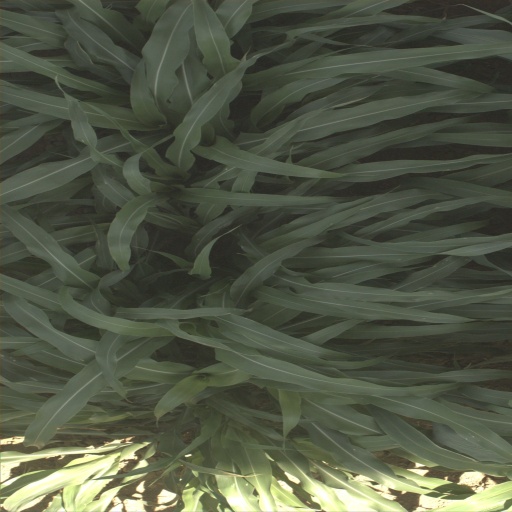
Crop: sorghum